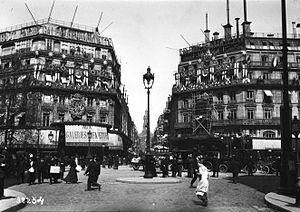
Les Galeries Lafayette décorées pour la visite du roi George V et de la reine Mary du Royaume-Uni à Paris en avril 1914. Au fond, la rue de la Chaussée d'Antin et l'église de la Trinité.
Les Galeries Lafayette Haussmann sont un grand magasin de Paris situé boulevard Haussmann dans le neuvième arrondissement. En 2014, le magasin a réalisé 1,8 milliard d'euros de chiffre d'affaires, devançant Harrods à Londres, Bloomingdale's à New York et Isetan à Tokyo. Il appartient à la branche Galeries Lafayette/Nouvelles Galeries du Groupe Galeries Lafayette.